Enemy Gold

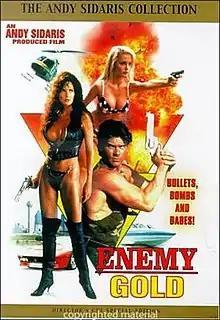
Film Poster

Enemy Gold is a 1993 action adventure film starring Bruce Penhall, Mark Barriere, and Suzi Simpson. It was directed by Christian Drew Sidaris (Andy Sidaris's son, sometimes referred to simply as Drew Sidaris) and written by Wess Rahn and Sidaris. It is the ninth film in the Triple B film series.